Back Yard Burgers

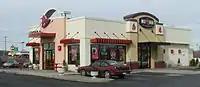
A co-branded Back Yard Burgers - Taco Bell restaurant in Shepherdsville, Kentucky, photo taken January 2003

In 2002, Back Yard Burgers and Yum! Brands, Inc., temporarily entered into a development agreement whereby Yum! had an option to co-brand Back Yard Burgers' trademarks with its other restaurants' trademarks, including Taco Bell, Pizza Hut, and KFC. In 2004, however, after Yum! chose not to exercise its option, the two companies abandoned this plan as Yum! began revitalization of the A&W brand of hamburgers and root beer.